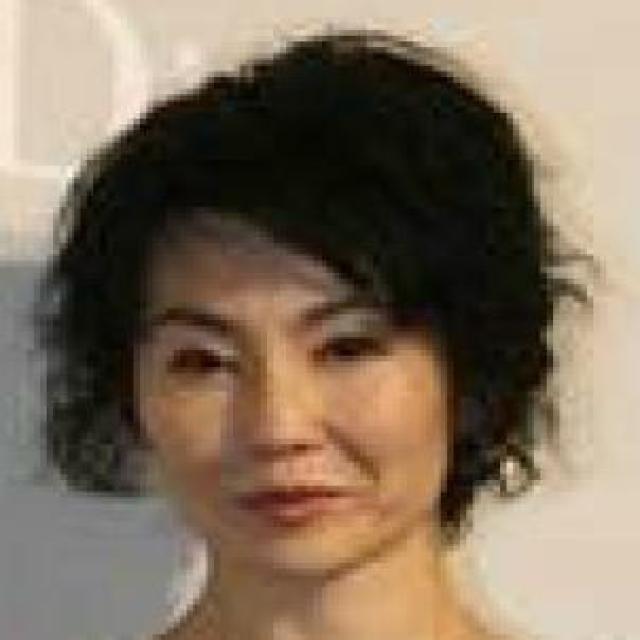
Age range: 21-44